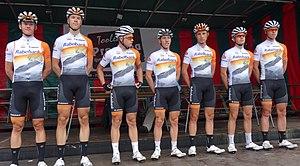
Reportage photographique réalisé le dimanche 10 août à l'occasion du départ et de l'arrivée de la Flèche du port d'Anvers 2014 à Merksem (Anvers), Belgique.
La 23ᵉ édition de la Flèche du port d'Anvers a eu lieu le 10 août 2014 avec pour départ et arrivée Merksem. La course fait partie du calendrier UCI Europe Tour 2014 en catégorie 1.2, elle constitue également la huitième et avant-dernière manche de la Topcompétition 2014. Elle est remportée par le Néerlandais Yoeri Havik qui effectue les 182 kilomètres du parcours en 4 h 12 min 57 s, soit à une vitesse de 43,171 km/h. Il est immédiatement suivi par son compatriote Ivar Slik, et une seconde plus tard par Jens Geerinck.